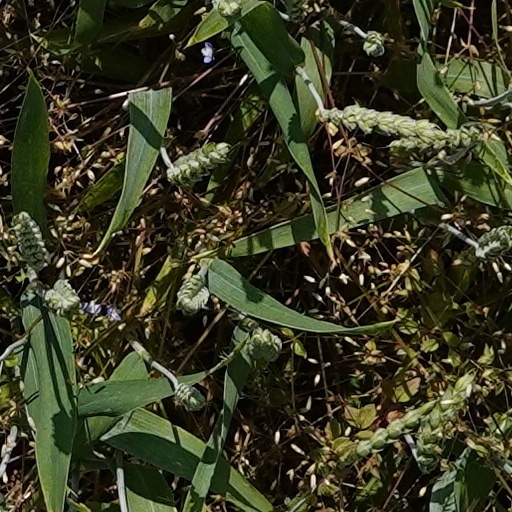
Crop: wheat